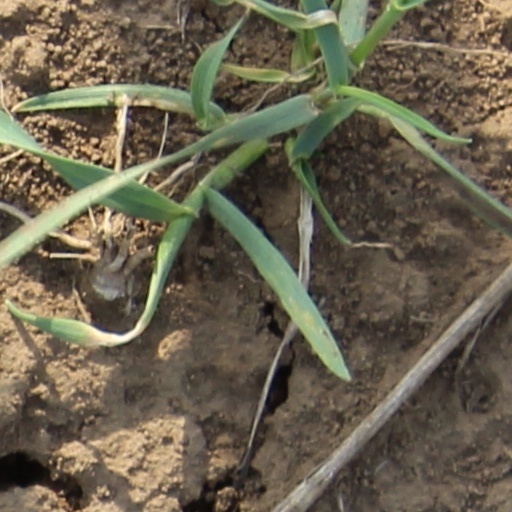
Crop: wheat